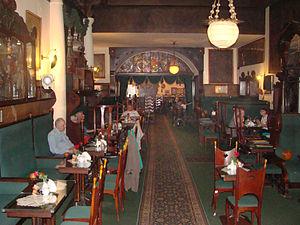
Café Jama Michalika est un célèbre café restaurant cabaret de Cracovie, ouvert en 1985 par Jan Michalik au 45 rue Floriańska. C'était l'endroit préféré de la bohème de la ville et le repaire des écrivains, peintres et autres artistes du mouvement moderniste Jeune Pologne.
Cracovie est le chef-lieu de la voïvodie de Petite-Pologne. Située au bord de la Vistule, cette ancienne capitale de la Pologne, riche de mille ans d'histoire est considérée comme le véritable centre culturel et intellectuel du pays, qui s’enorgueillit de posséder l’une des plus anciennes universités d’Europe Centrale, l'Université Jagellonne.